Polish–Ukrainian War

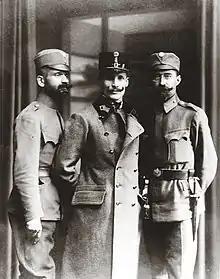
Dmytro Vitovsky, first commander of the Ukrainian Galician Army, flanked by two officers, 1918.

By the end of November 1918, Polish forces controlled Lviv and the railroad linking Lviv to central Poland through Przemyśl, while Ukrainians controlled the rest of Eastern Galicia east of the river San, including the areas south and north of the railroad into Lviv. Thus, the Polish-controlled city of Lviv (Lwów) faced Ukrainian forces on three sides.